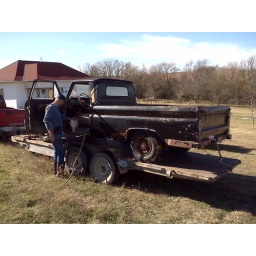
just got it over to my brother-in-laws and he is standing there with the cat inspecting it.